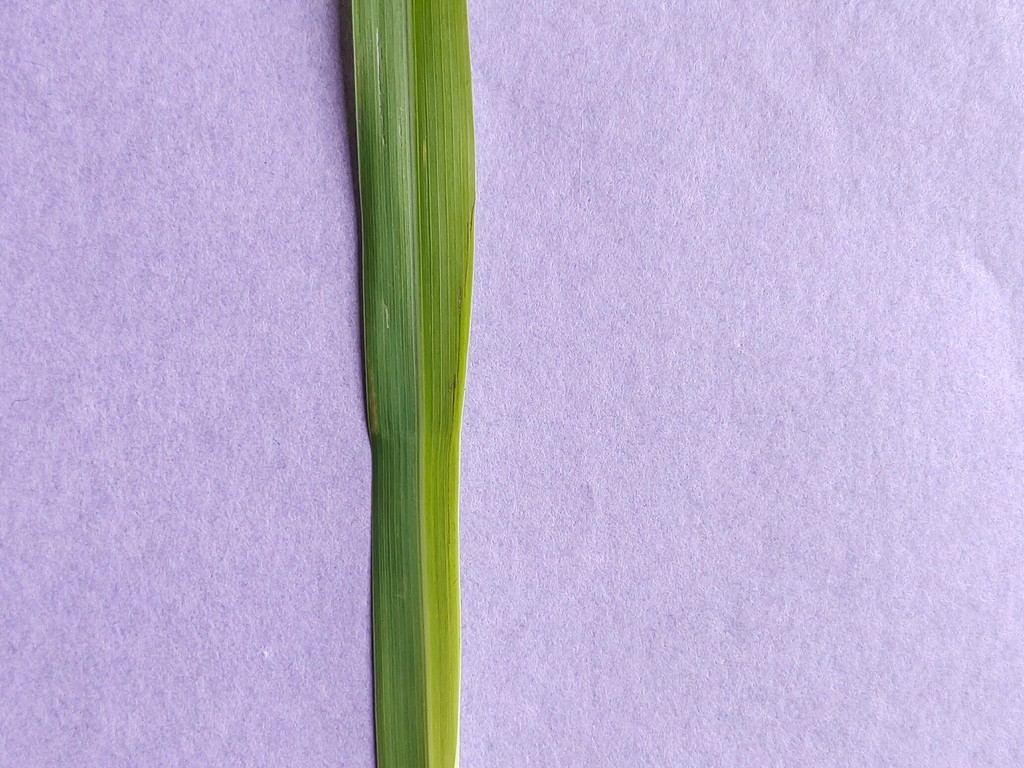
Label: Healthy